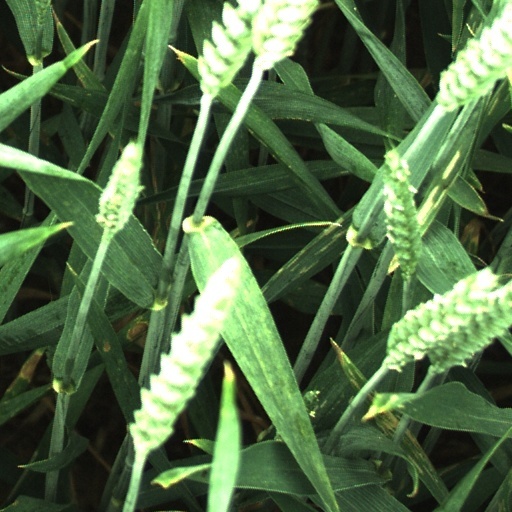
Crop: wheat